Gagea serotina

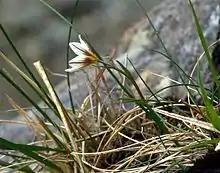
Side view of "Gagea serotina" flower showing purple veins

For most of the year, the plant is visible only as long, curving, stiff, grass-like leaves, often protruding through cushions of other plants. The flowers appear from June onwards (despite the name "serotina", meaning "late-flowering"), and are borne at the end of long stalks. The flowers themselves are white, with purple or reddish veins along the tepals.